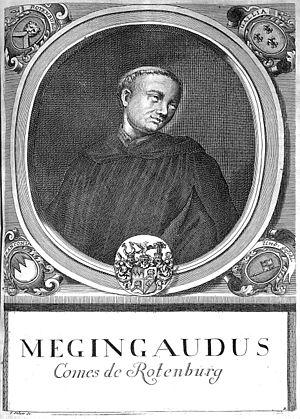
Mégingaud fut à la suite de Burchard le second Évêque de Wurtzbourg. Il était issu d'une noble famille de Francie orientale, les Mattonins, et selon Lorenz Fries aurait été comte de Rothenburg ob der Tauber.